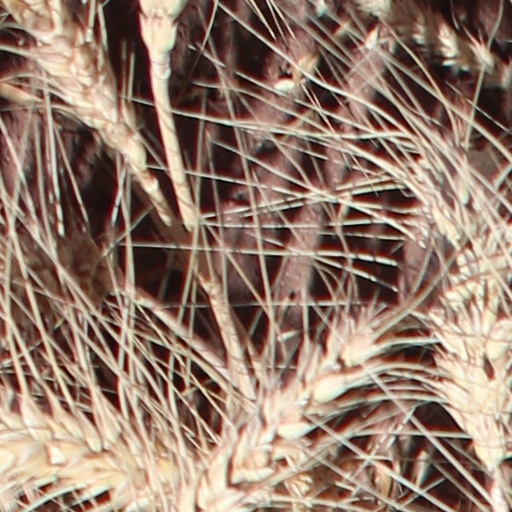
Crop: wheat